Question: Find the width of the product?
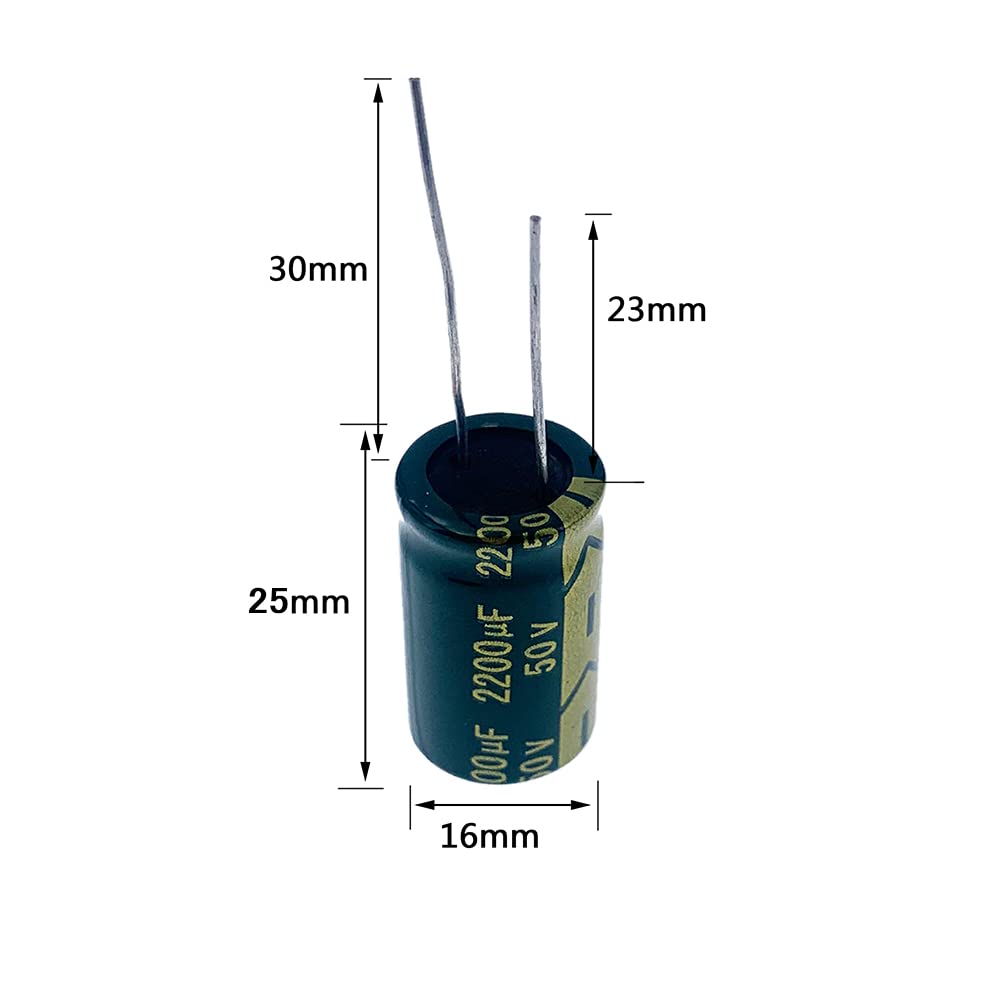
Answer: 16.0 millimetre